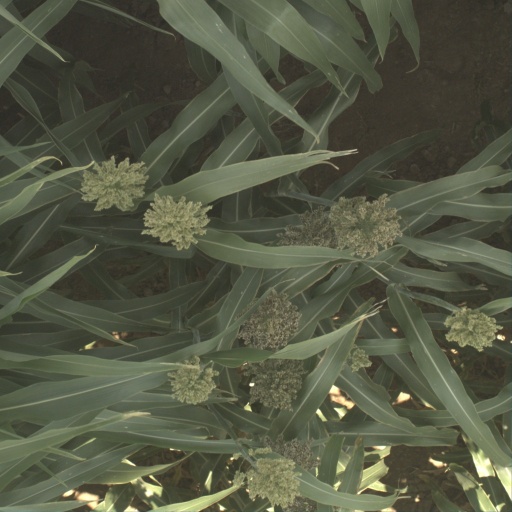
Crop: sorghum